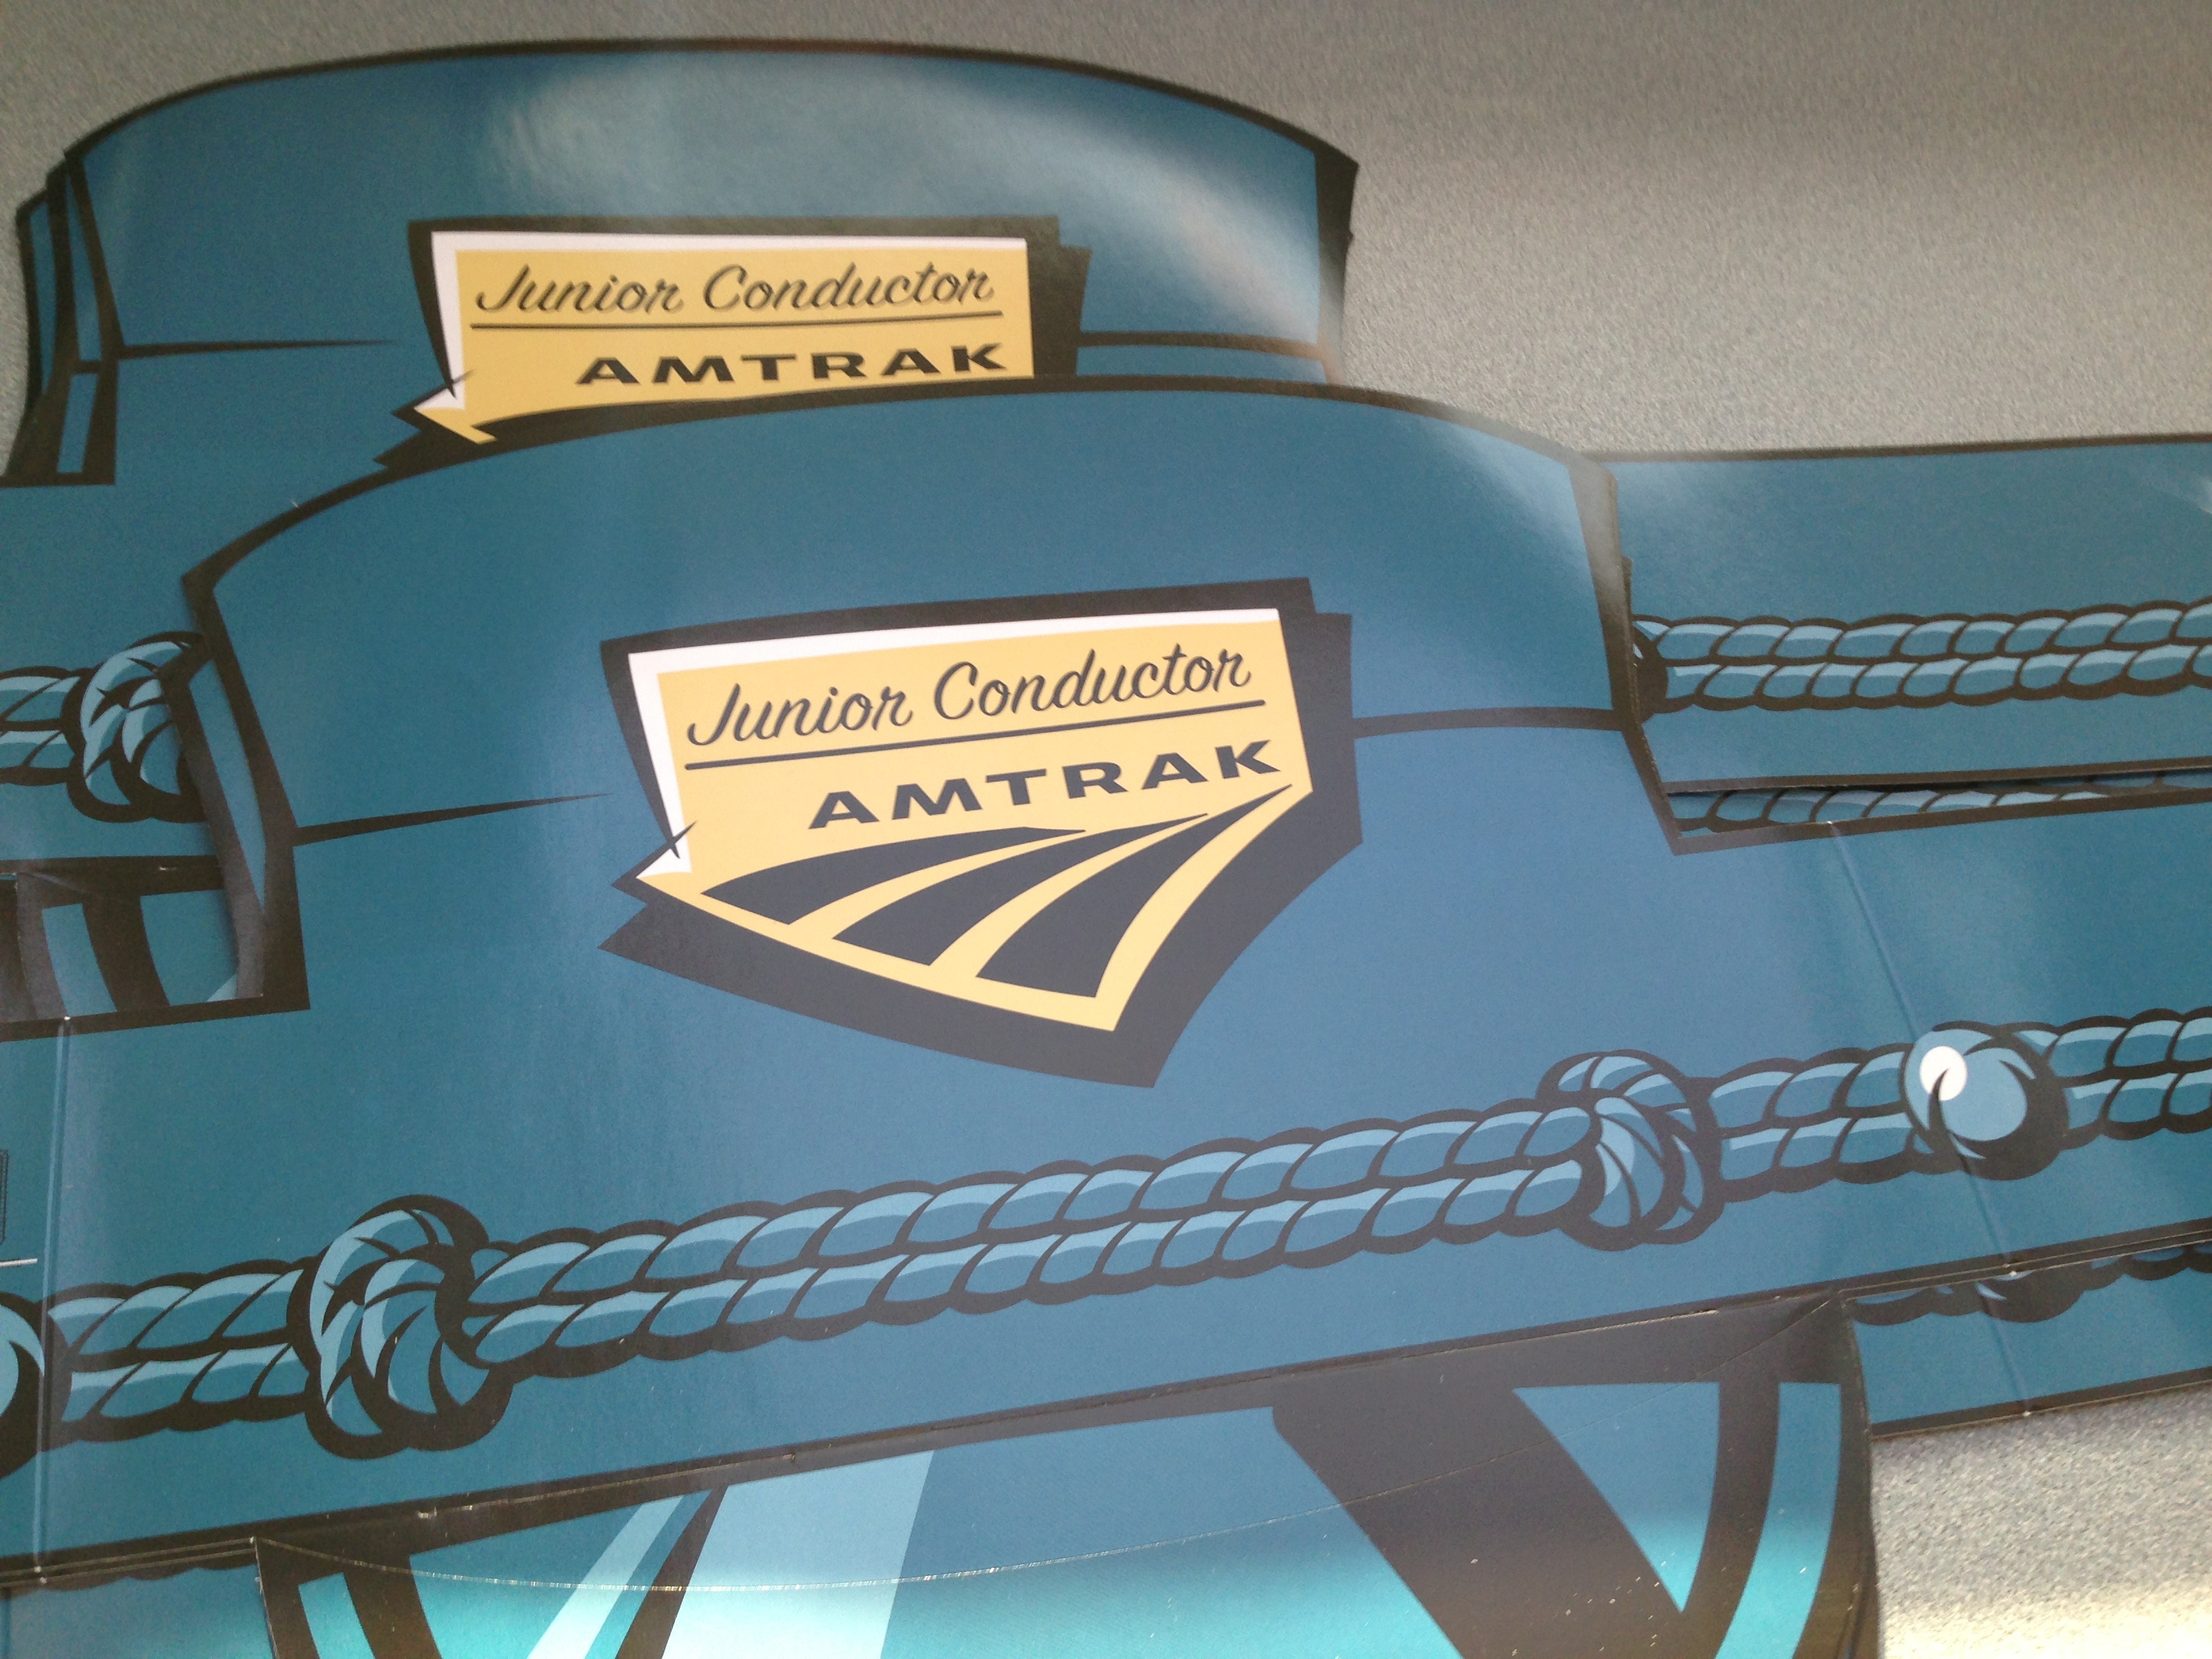
blue, brand, product, font, turquoise, raildog, product design